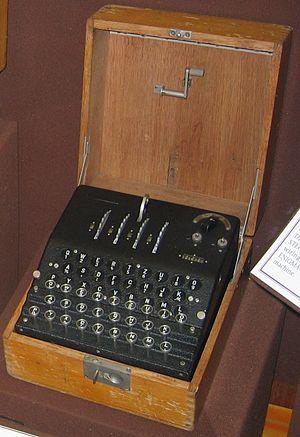
Bons baisers de Russie est le cinquième roman d'espionnage de l'écrivain britannique Ian Fleming mettant en scène le personnage de James Bond. Il est publié le 8 avril 1957 au Royaume-Uni. La traduction française parait en 1960 sous le titre Échec à l'Orient-Express avant de prendre définitivement le titre Bons baisers de Russie en 1964.
Margaret Rock est une mathématicienne et cryptanalyste britannique, l'une des rares mathématiciennes à avoir travaillé à Bletchley Park pendant la Seconde Guerre mondiale. Grâce ses compétences en mathématiques, elle a réussi à décoder la machine Enigma utilisée par l'armée allemande.